BBC

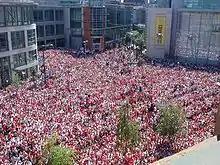
England fans in Manchester during a 2006 FIFA World Cup game shown on the BBC Big Screen

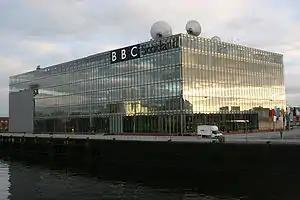
BBC Pacific Quay in Glasgow, which was opened in 2007

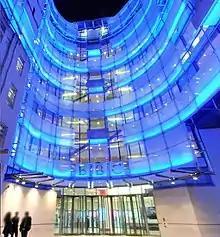
The new extension to the BBC's Broadcasting House, completed in 2012

In 2002, several television and radio channels were reorganised. BBC Knowledge was replaced by BBC Four and became the BBC's arts and documentaries channel. CBBC, which had been a programming strand as Children's BBC since 1985, was split into CBBC and CBeebies, for younger children, with both new services getting a digital channel: the CBBC Channel and CBeebies Channel. In addition to the television channels, new digital radio stations were created: 1Xtra, 6 Music and Radio 4 Extra. BBC 1Xtra was a sister station to Radio 1 and specialised in modern black music, BBC 6 Music specialised in alternative music genres and BBC7 specialised in archive, speech and children's programming.